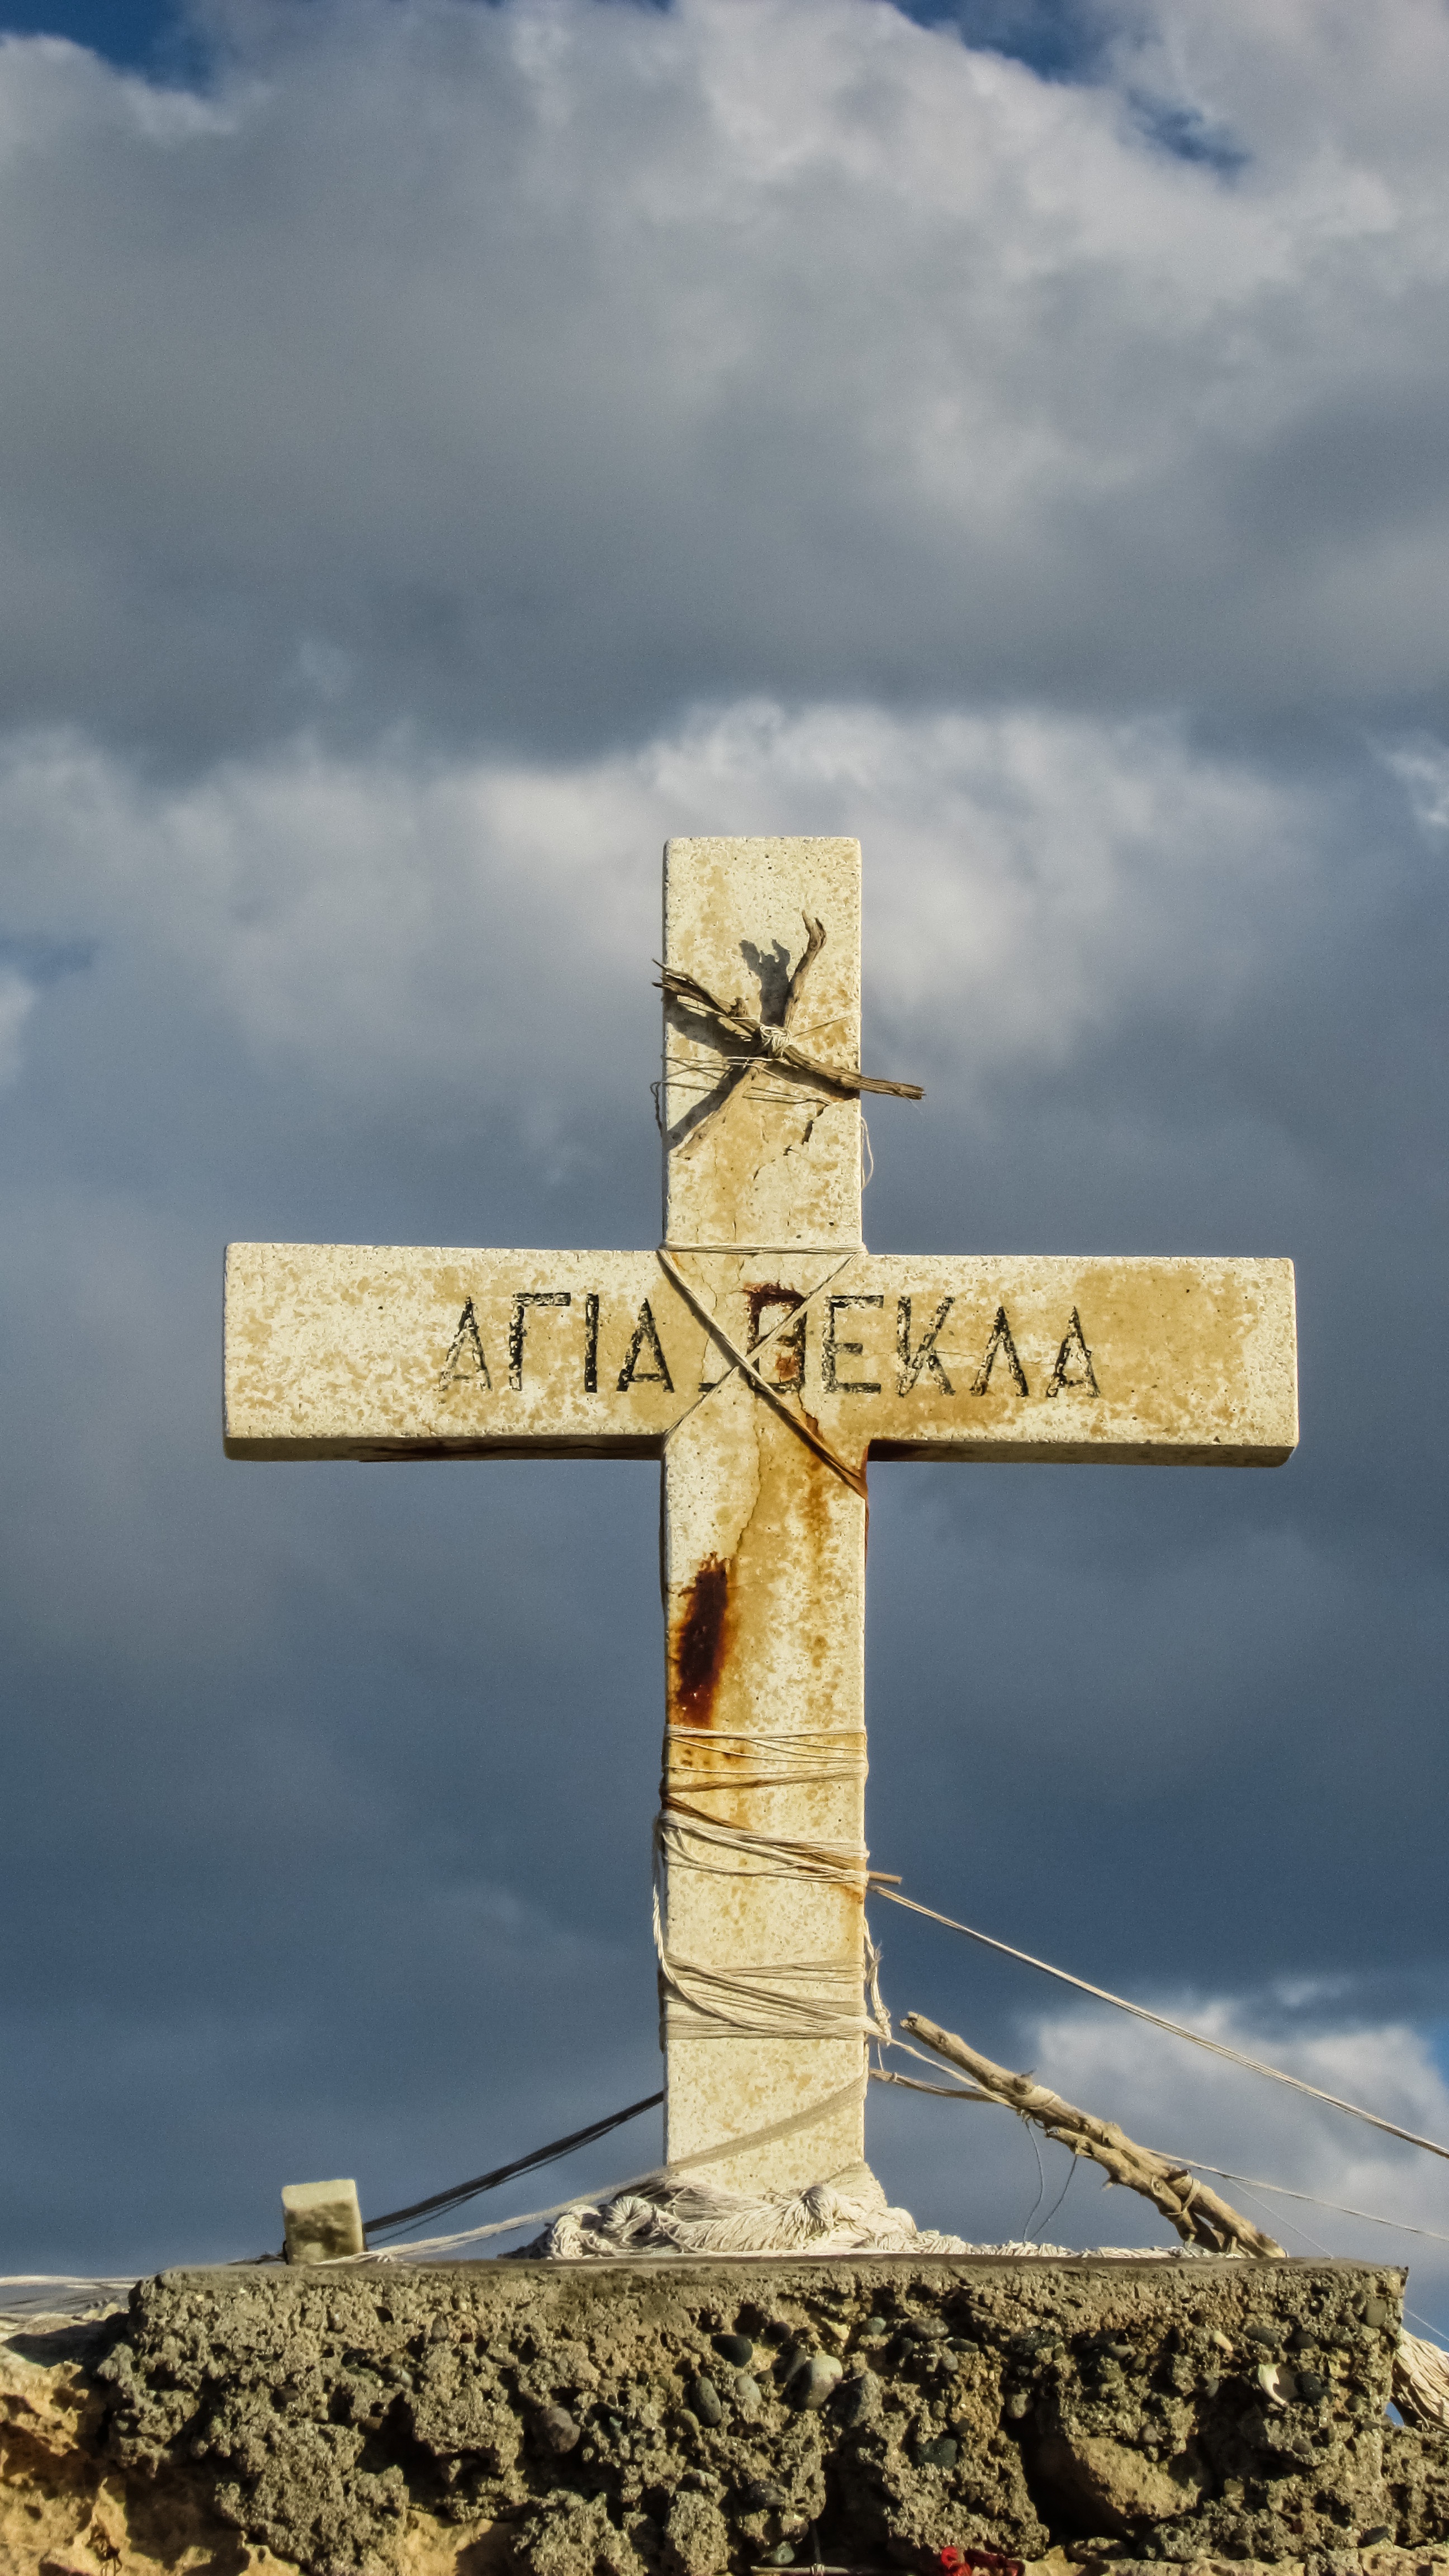
sky, monument, symbol, religion, cross, clouds, cyprus